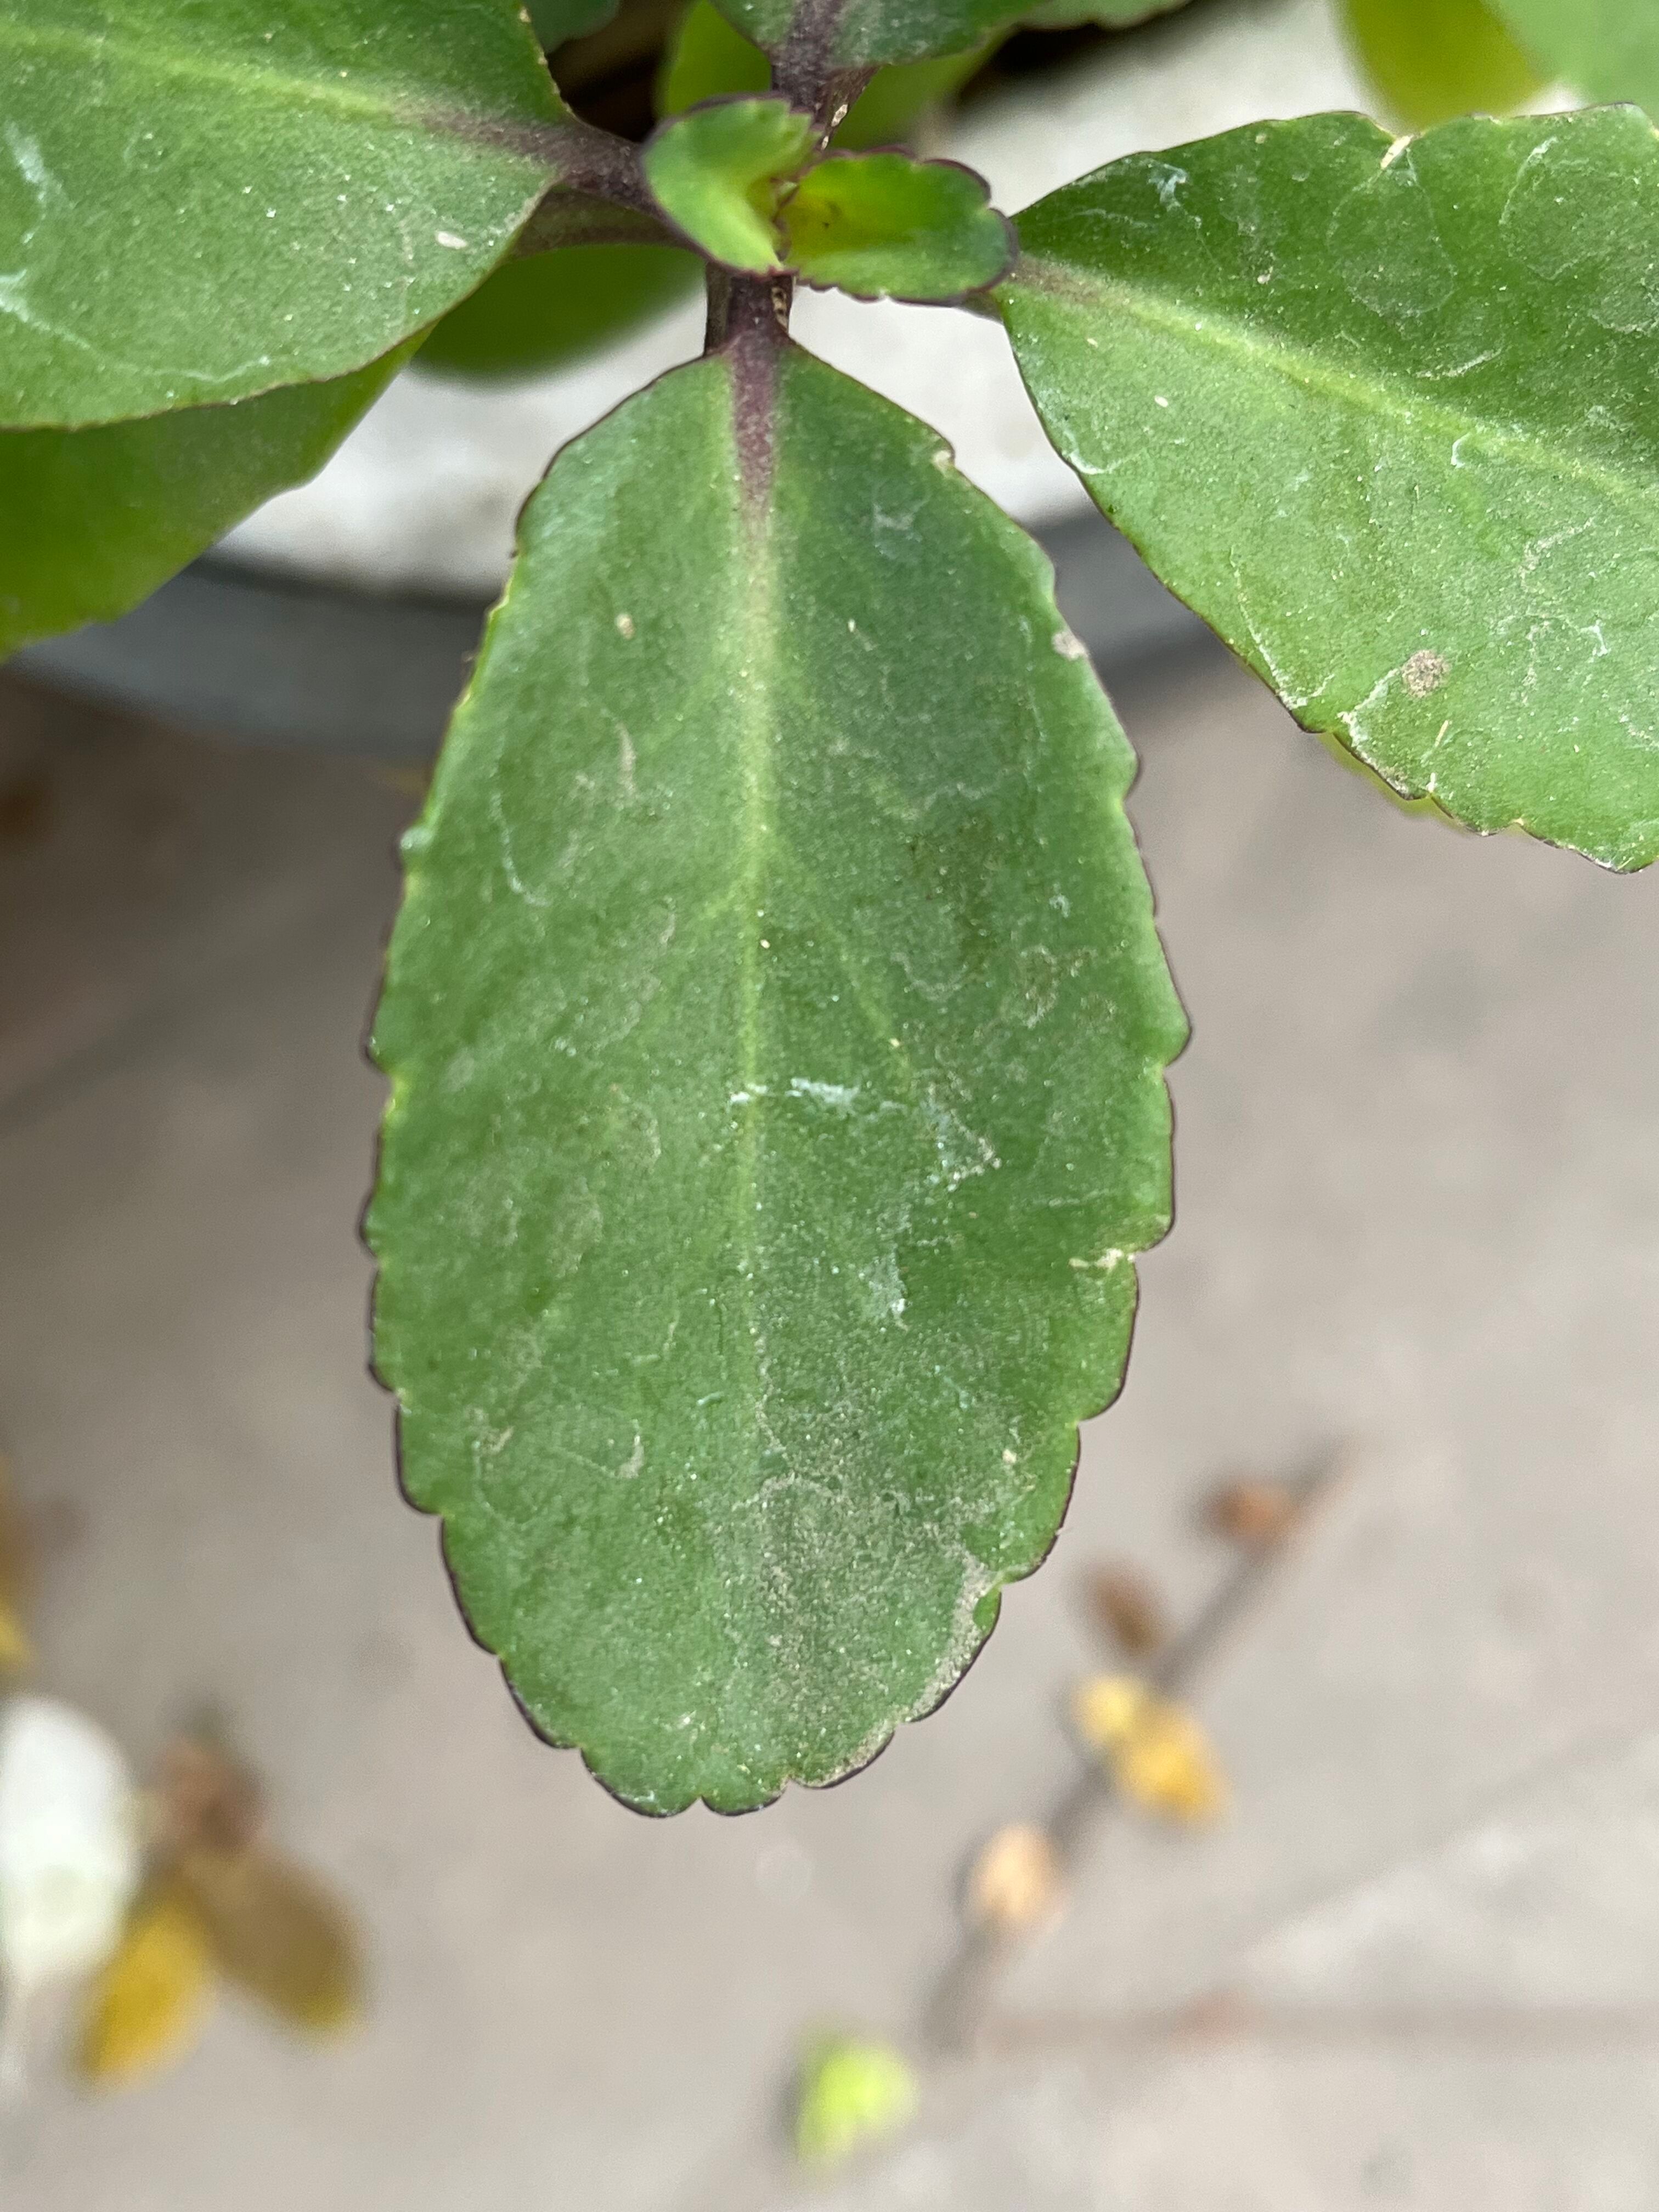
Plant species: kalanchoe-pinnata